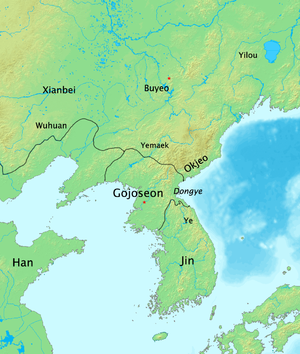
Buyeo
Kort over Buyeos beliggenhed ca. 108 f.Kr.
Kongeriget Buyeo eller Puyŏ var et gammelt koreansk kongerige beliggende i området fra den nordlige del af Koreahalvøen og ind i Manchuriet fra omkring 2. århundrede f.Kr. til år 494, da det overgav sig til kongeriget Goguryeo. Både Goguryeo og Baekje anså sig som Buyeos efterfølger.